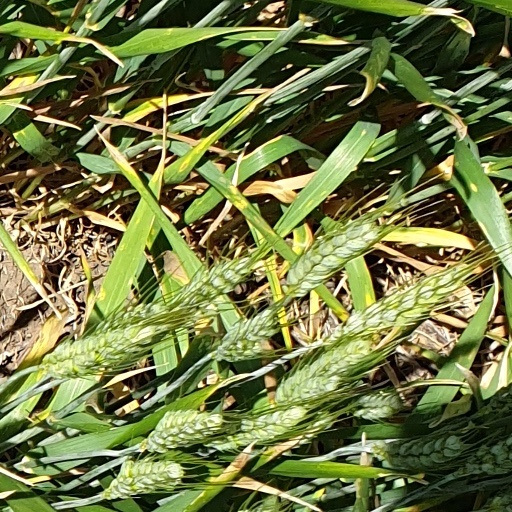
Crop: wheat